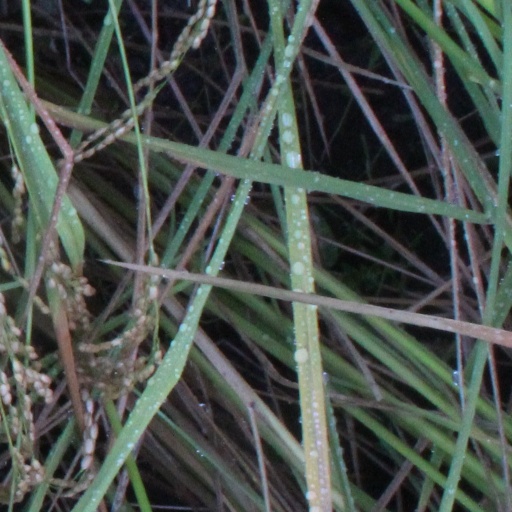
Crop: rice